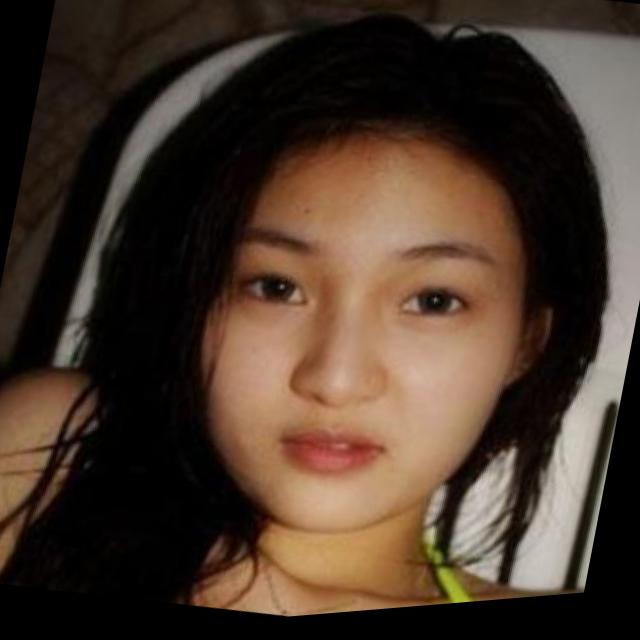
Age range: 13-20